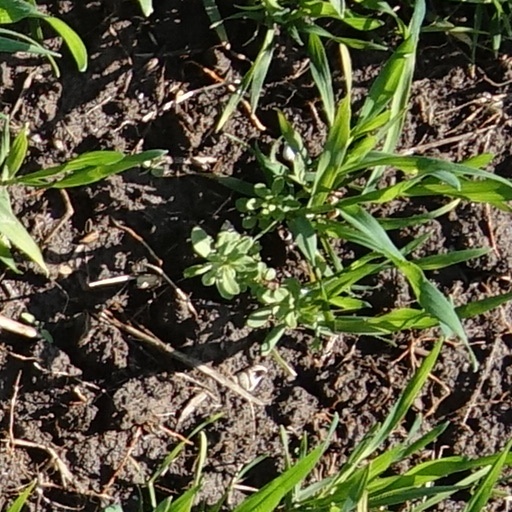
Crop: wheat